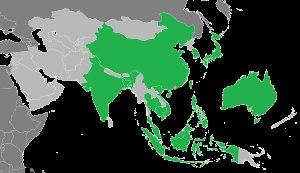
Our Sound 2010 devait être la première édition du concours musical Our Sound, basé sur la version européenne.